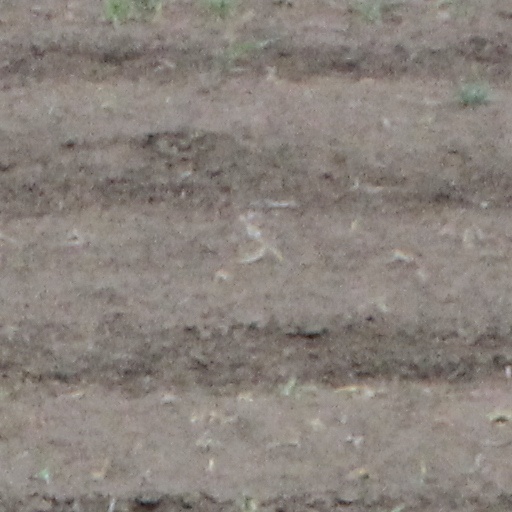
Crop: wheat